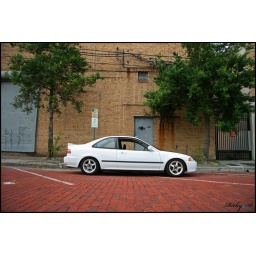
My car against a random wall in downtown tampa